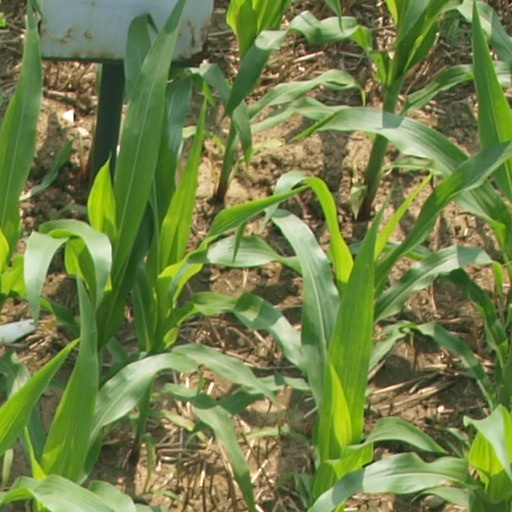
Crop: maize; corn